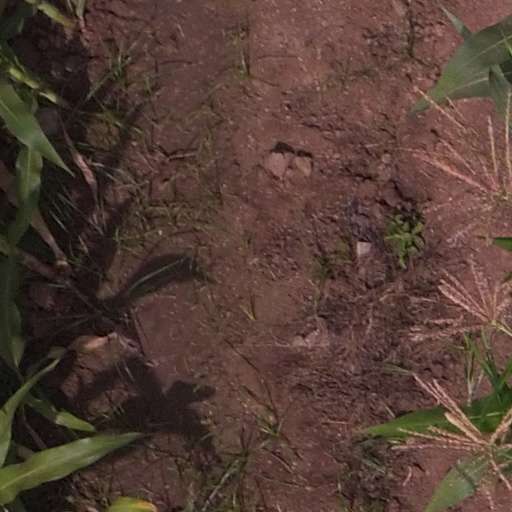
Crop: maize; corn